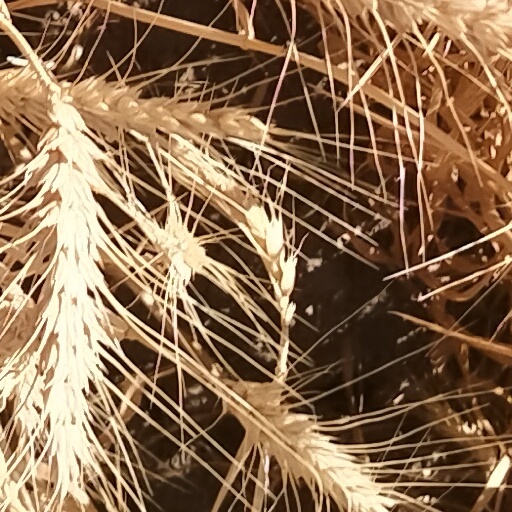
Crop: wheat